Shipbuilding in the American colonies

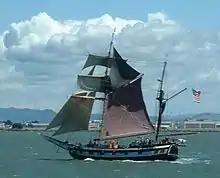
The ketch, such as this modern replica, was a common type of vessel built in the colonial era

Some areas in the colonies were not conducive to the development of agriculture. This was the case in the New England colonies which consisted of the present day New Hampshire, Connecticut, Rhode Island, Vermont, Maine and Massachusetts. These areas have poorly developed soils and are susceptible to poor climatic conditions. Nevertheless, New England did have prime access to the Atlantic Ocean. New England was able to create a thriving fishing industry to increase their shipbuilding market. New England’s ideal placement and the demand that existed for water transport implied that they were involved in the shipping industry as a function of their agricultural impotence, their locations and the development of a fishing industry.